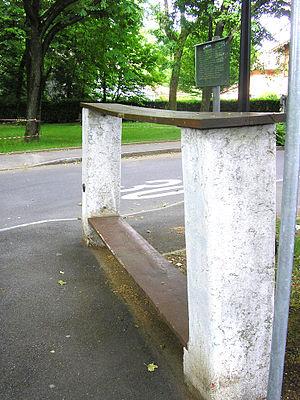
Banc public à étage, du XVIIIème siècle, Rondeau des Bougeries, commune de Chêne-Bougeries, Genève. Le plateau supérieur permettait aux paysans venant vendre leurs marchandises aux marchés de Genève d'y déposer leur paniers pendant un temps de repos.
Un banc public est un banc installé dans un endroit public. Il fait partie du mobilier urbain.